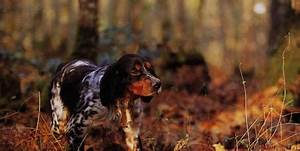
Label: cane